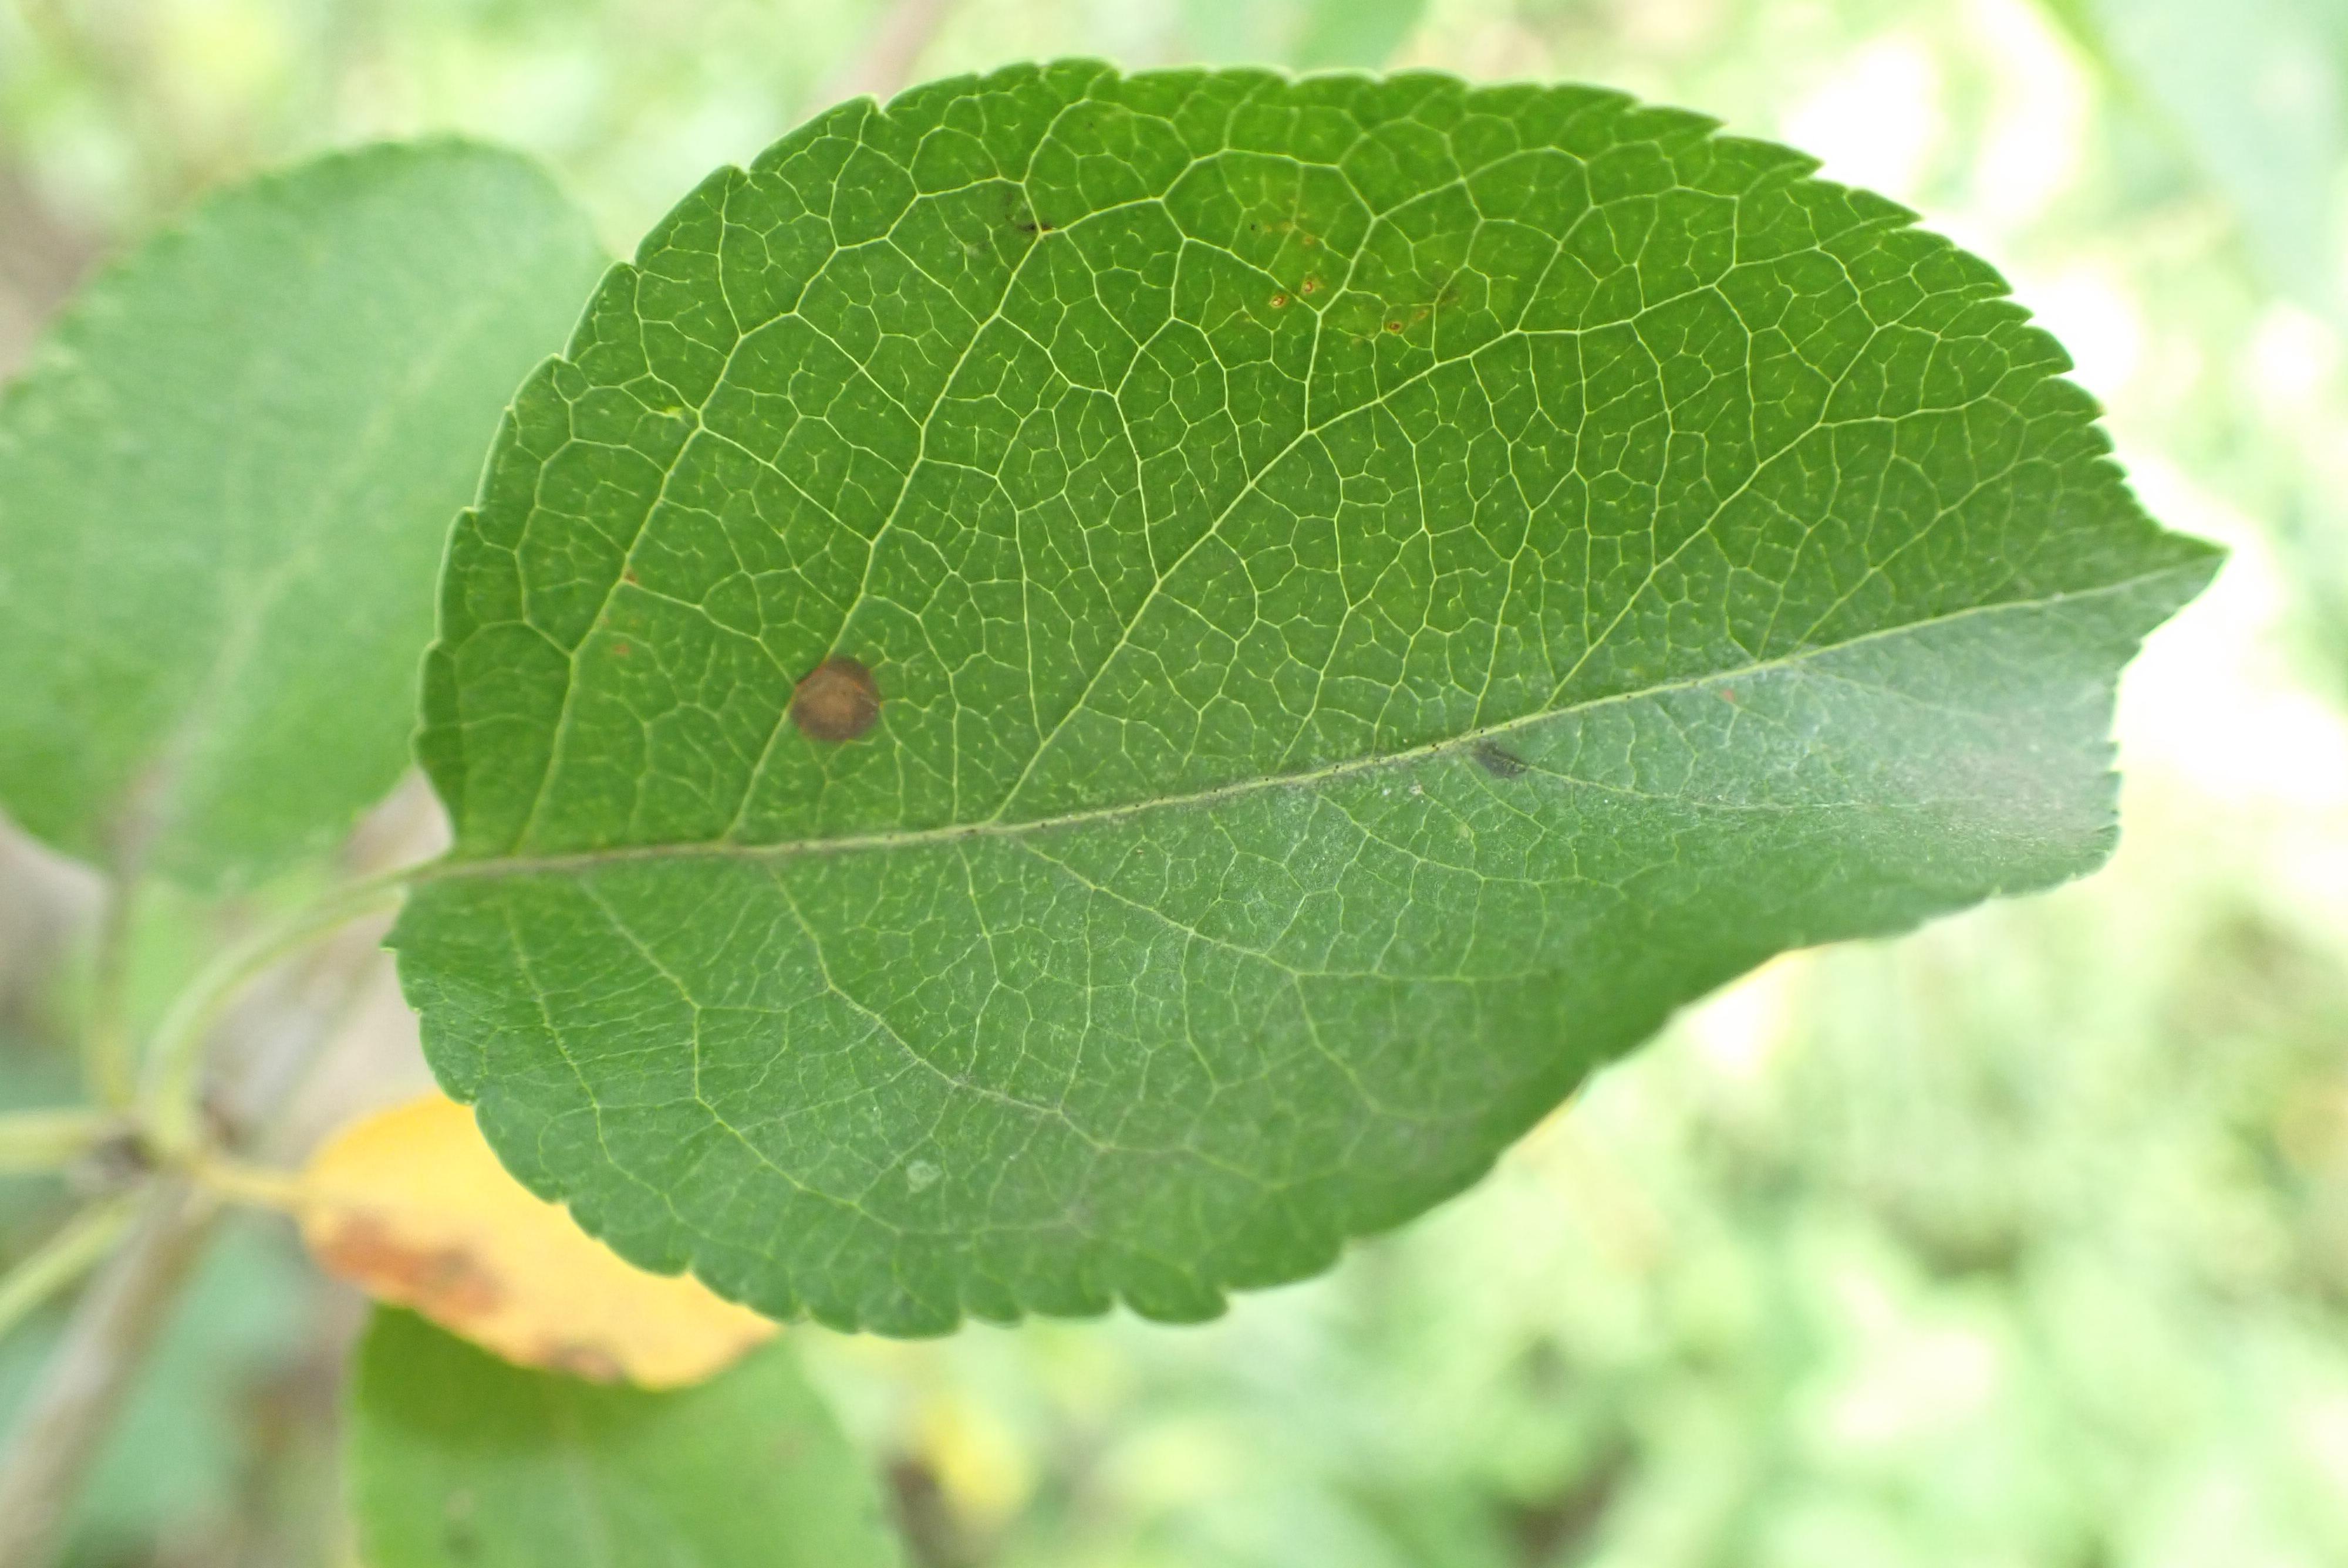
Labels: frog_eye_leaf_spot